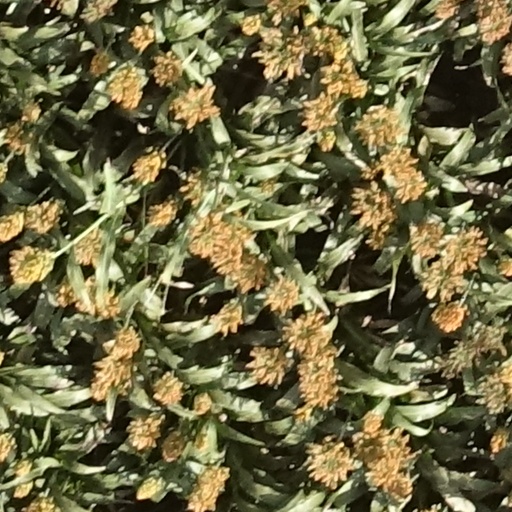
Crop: sorghum